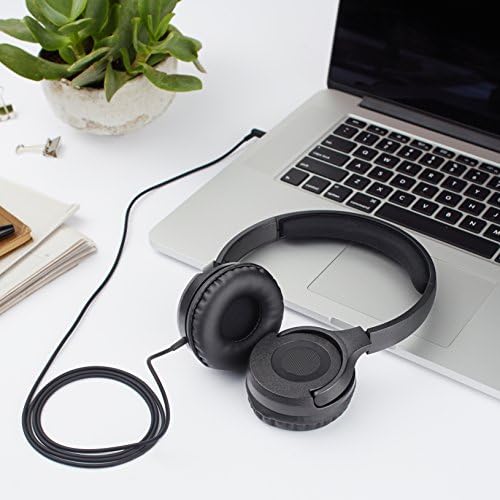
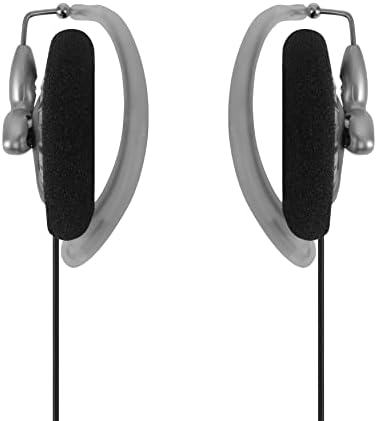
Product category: headphones
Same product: no